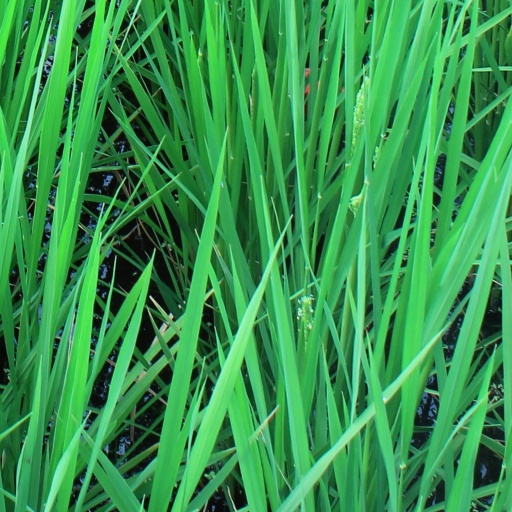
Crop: rice